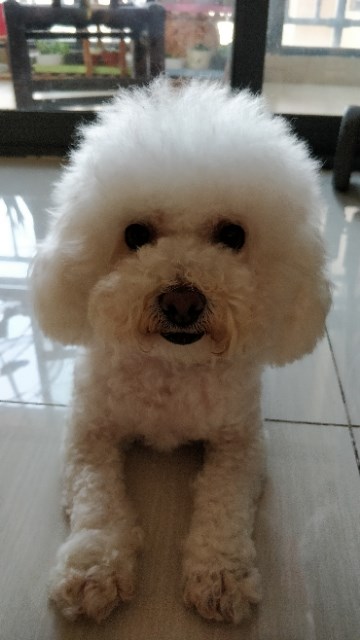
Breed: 3083-n000117-Bichon_Frise